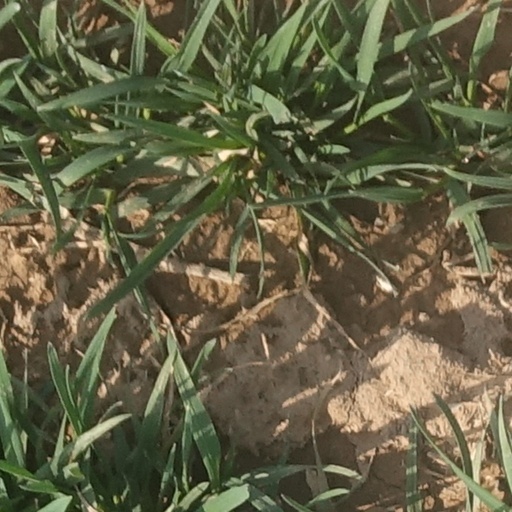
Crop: wheat